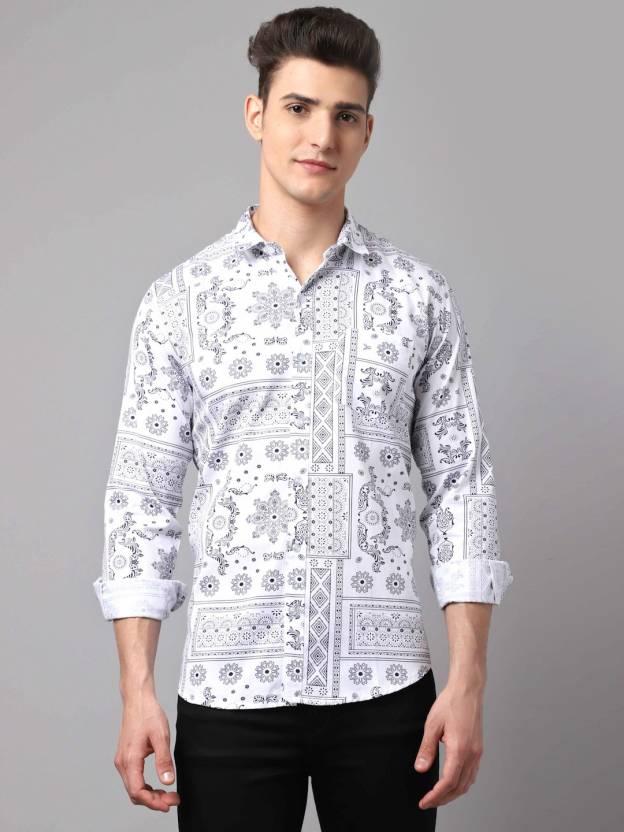
White Printed Men Regular Fit Printed Spread Collar Casual Shirt